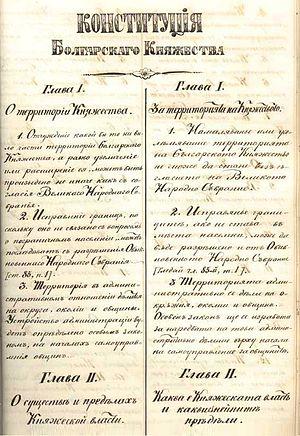
La Constitution de Tarnovo est la première constitution de la Bulgarie. Elle a été adoptée le 16 avril 1879 par l'Assemblée nationale installée à Veliko Tarnovo, la capitale de la Principauté de Bulgarie.